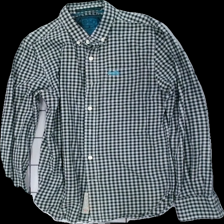
View: front
Type: Shirt
Category: Men
Brand: Not in the list
Brand text on label: superdry
Colors: Grey, White, Black
Material: 100% cotton
Pattern: Checkered print
Cut: Regular
Size: L
Season: All
Damage location: top center
Damage 2 location: top center
Damage 3 location: top right
Price range: 50-100
Recommended usage: Reuse
Description: rutig skjorta